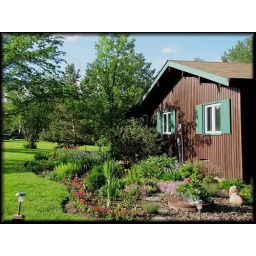
flower bed in June